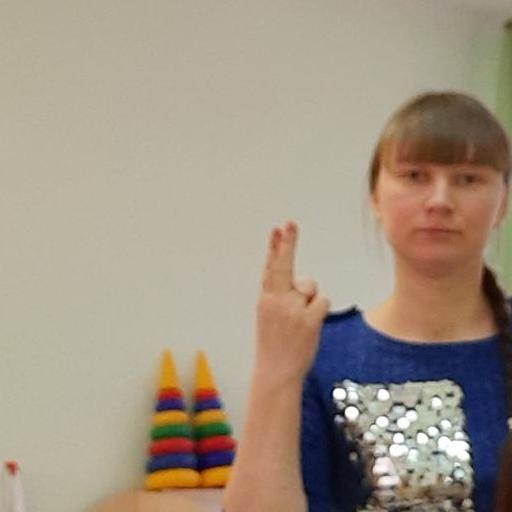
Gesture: two_up_inverted